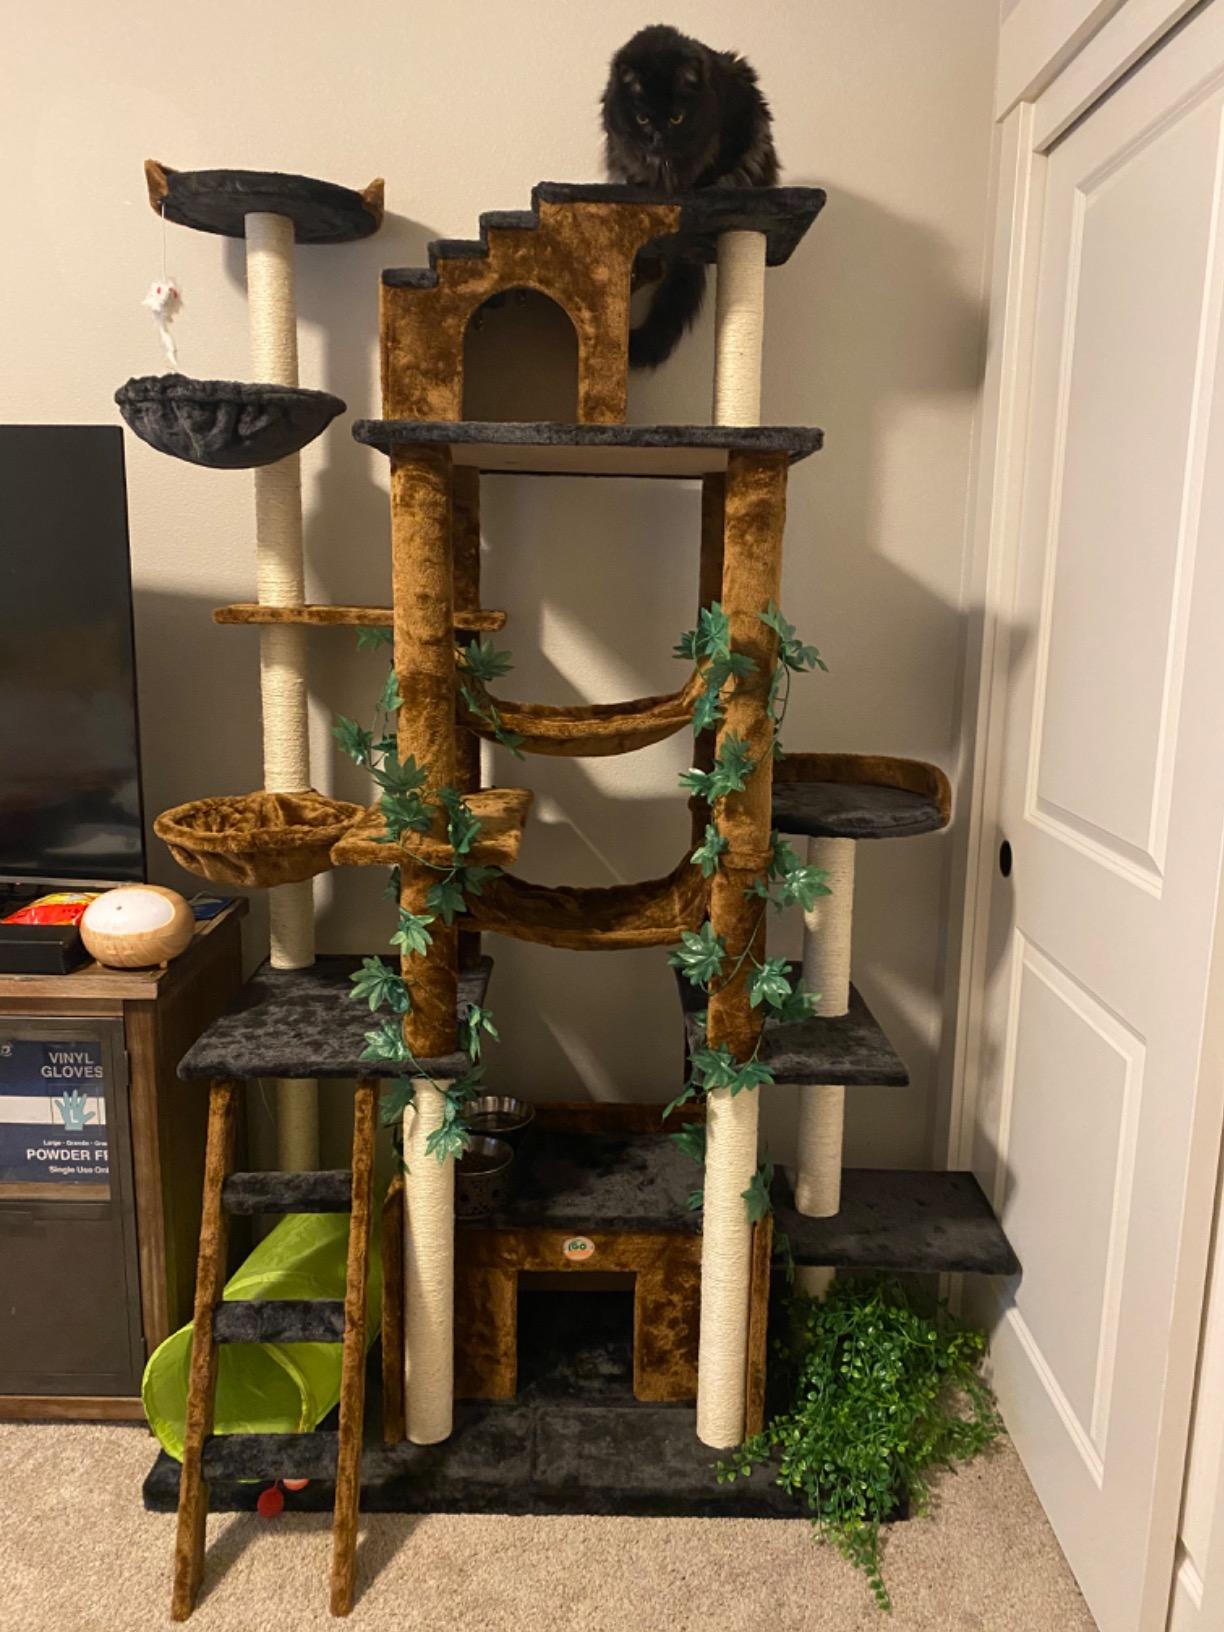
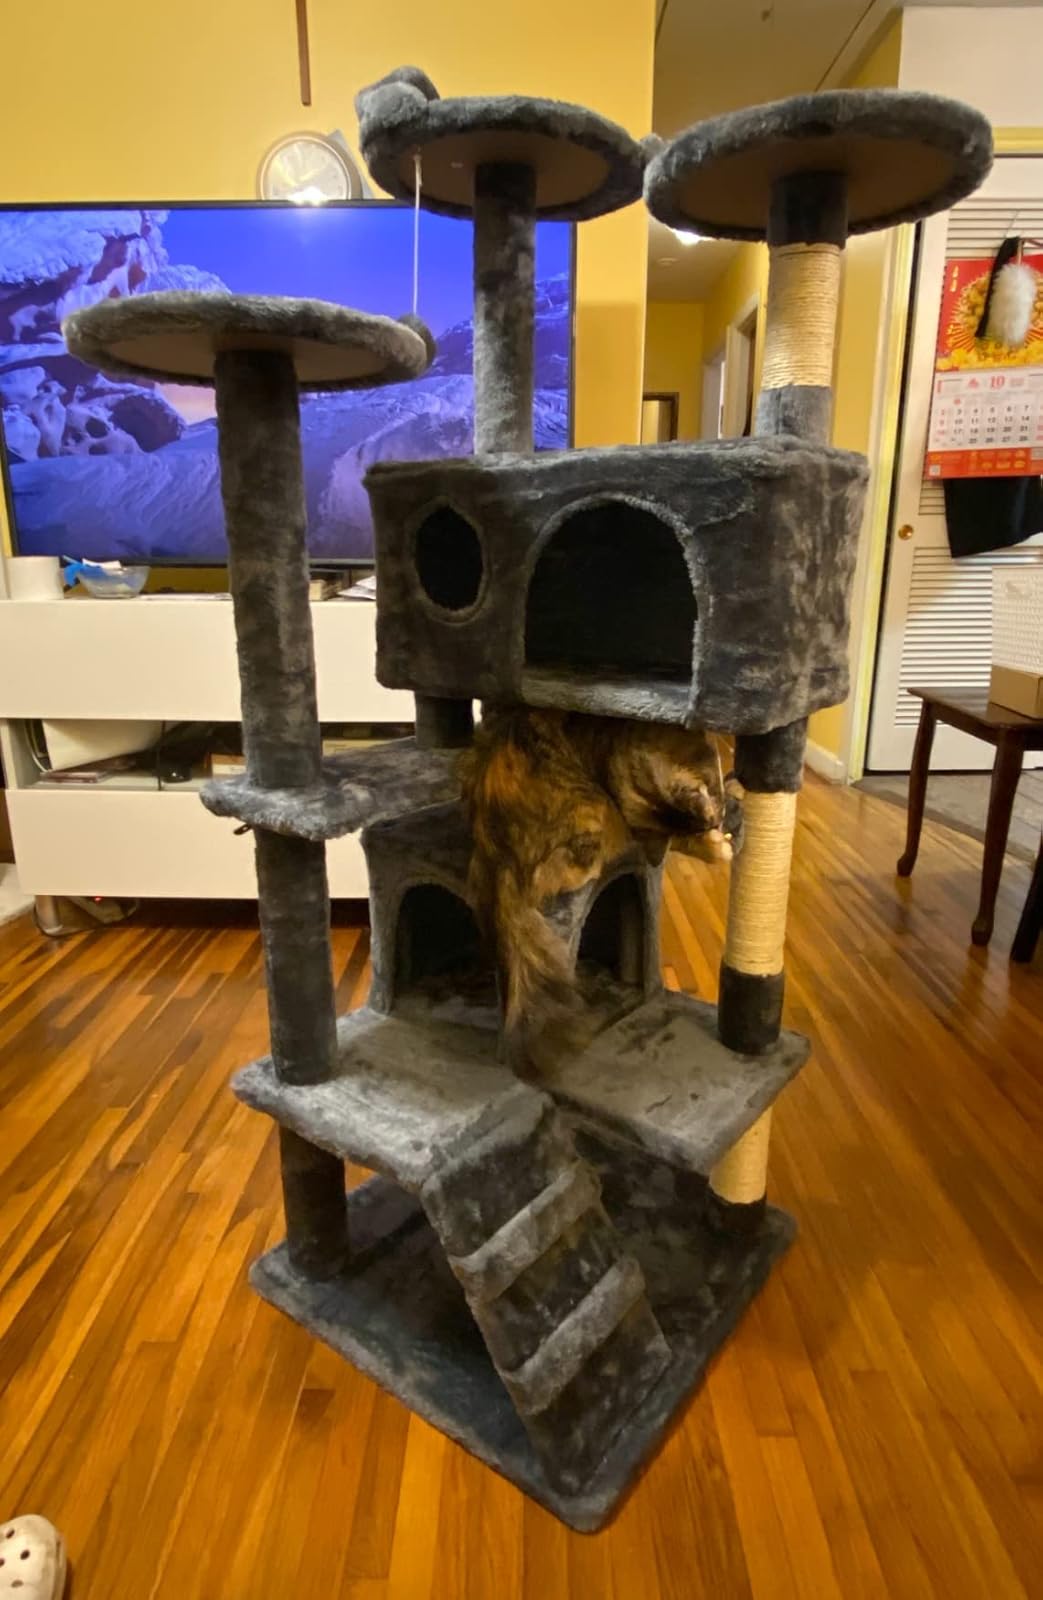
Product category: items_cat tree
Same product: no